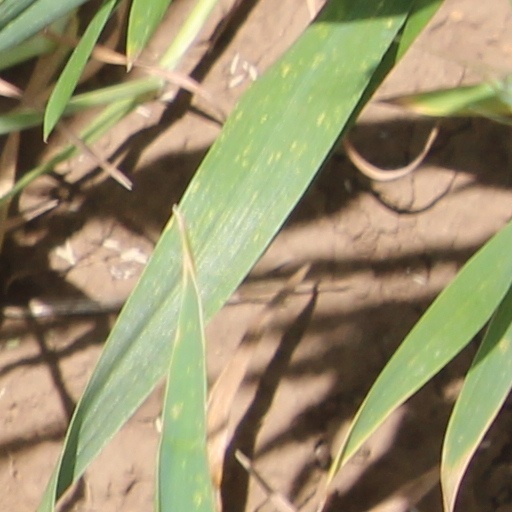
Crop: wheat